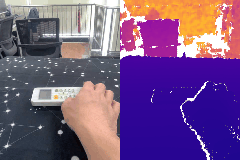
Label: remote_control